Wiehenvenator

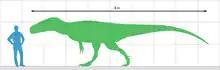
Size of "Wiehenvenator" compared to a human

The length of "Wiehenvenator" can be estimated by extrapolating from its maxilla, which has 82 percent of the length of the maxilla of "Torvosaurus gurneyi", itself estimated at . Another estimate can be gleaned from the fact that its tail vertebrae and fibulae are roughly equal in length to those of "Torvosaurus tanneri", which had been estimated at , thus making "Wiehenvenator" one of the largest known European theropods.